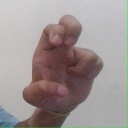
अक्षर: अ